Monty Python

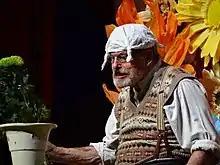
Gumby flower arranging. A character of limited intelligence and vocabulary (a satire on the condescending use of the "man on the street" on TV), he is played here by Terry Gilliam in 2014.

By the time of Monty Python's 25th anniversary, in 1994, the point was already being made that "the five surviving members had with the passing years begun to occupy an institutional position in the edifice of British social culture that they had once had so much fun trying to demolish". A similar point is made in a 2006 book on the relationship between Python and philosophy: "It is remarkable, after all, not only that the utterly bizarre "Monty Python's Flying Circus" was sponsored by the BBC in the first place, but that Monty Python itself grew into an institution of enormous cultural influence."